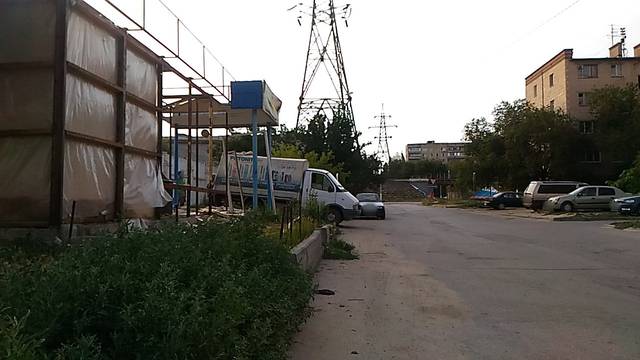
Region: Russia
Coordinates: 48.7, 44.491